Wall Brook Farm

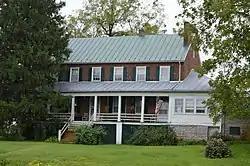
Front of the house

Wall Brook Farm is a historic home and farm complex located near Luray, Page County, Virginia. The farmhouse was built about 1824, and is a two-story, six-bay, Federal style brick dwelling with a gable roof. It has a center-passage-plan and -story frame addition linked to a gambrel-roofed garage. The front facade features a full-facade one-story front porch. Located on the property are the contributing meathouse / wash house (c. 1890), wall and foot bridge, barn (1870s), dairy barn and milkhouse (c. 1950), shed (c. 1950), and the Brubaker Cemetery.